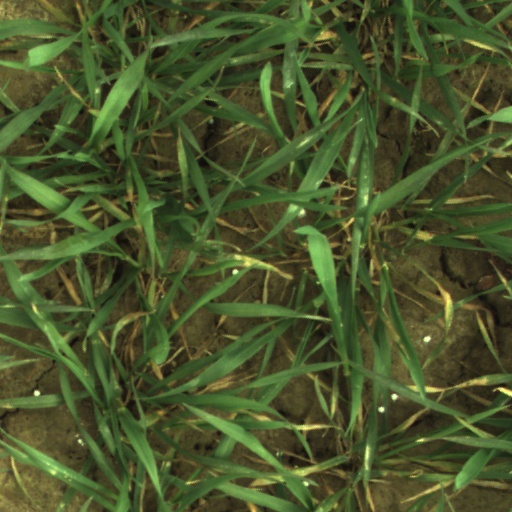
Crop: wheat